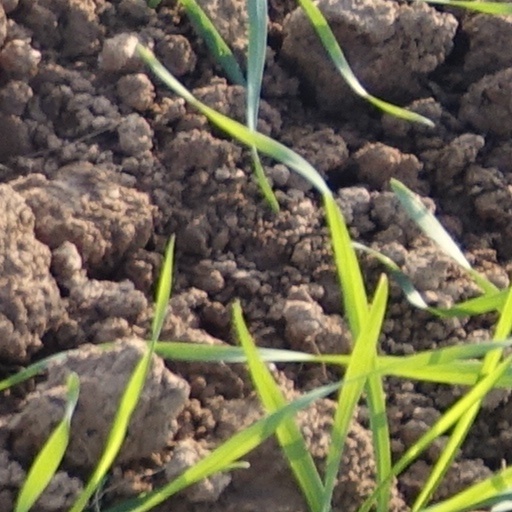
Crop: wheat